Cuban Fireball

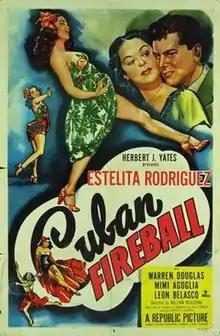

Cuban Fireball is a 1951 American musical film directed by William Beaudine and starring Estelita Rodriguez, Warren Douglas and Mimi Aguglia. An employee at a Havana cigar factory discovers that she has been left some lucrative oil wells by a relative. She travels to Los Angeles to claim her inheritance.